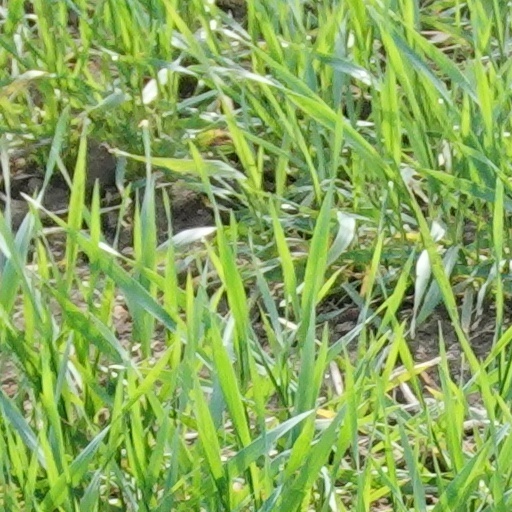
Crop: wheat